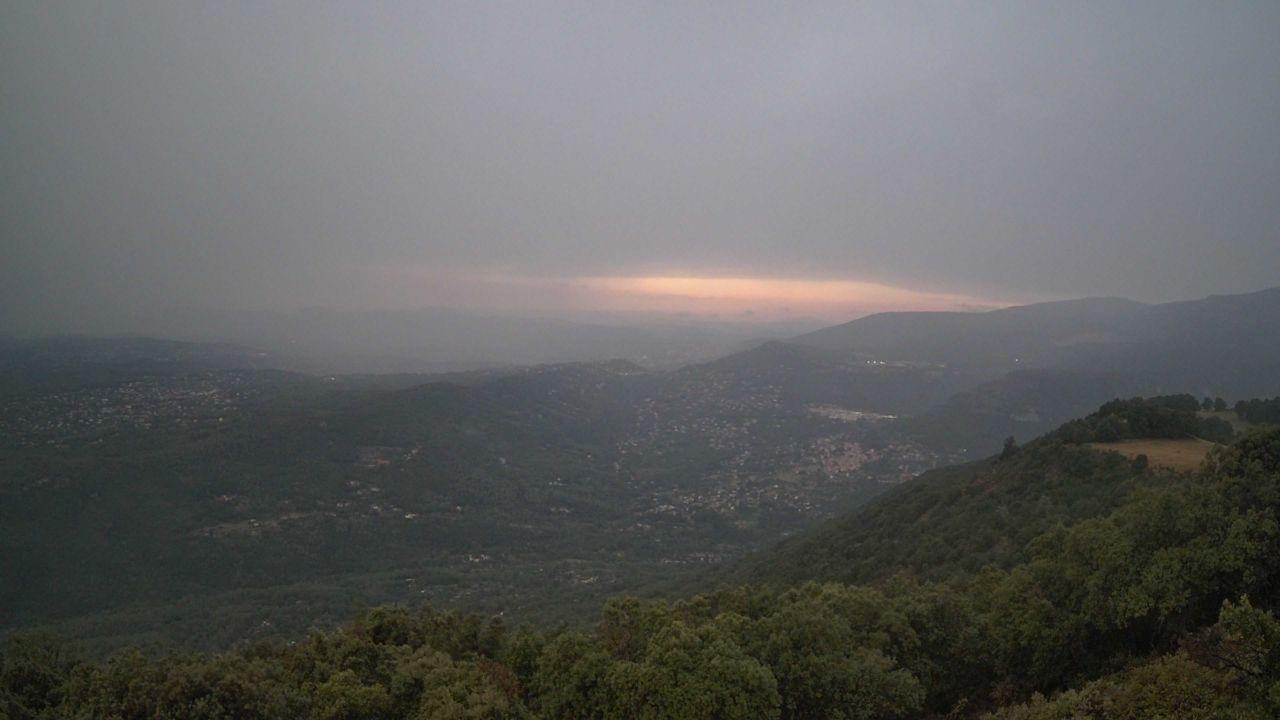
Fire: no
Smoke: no